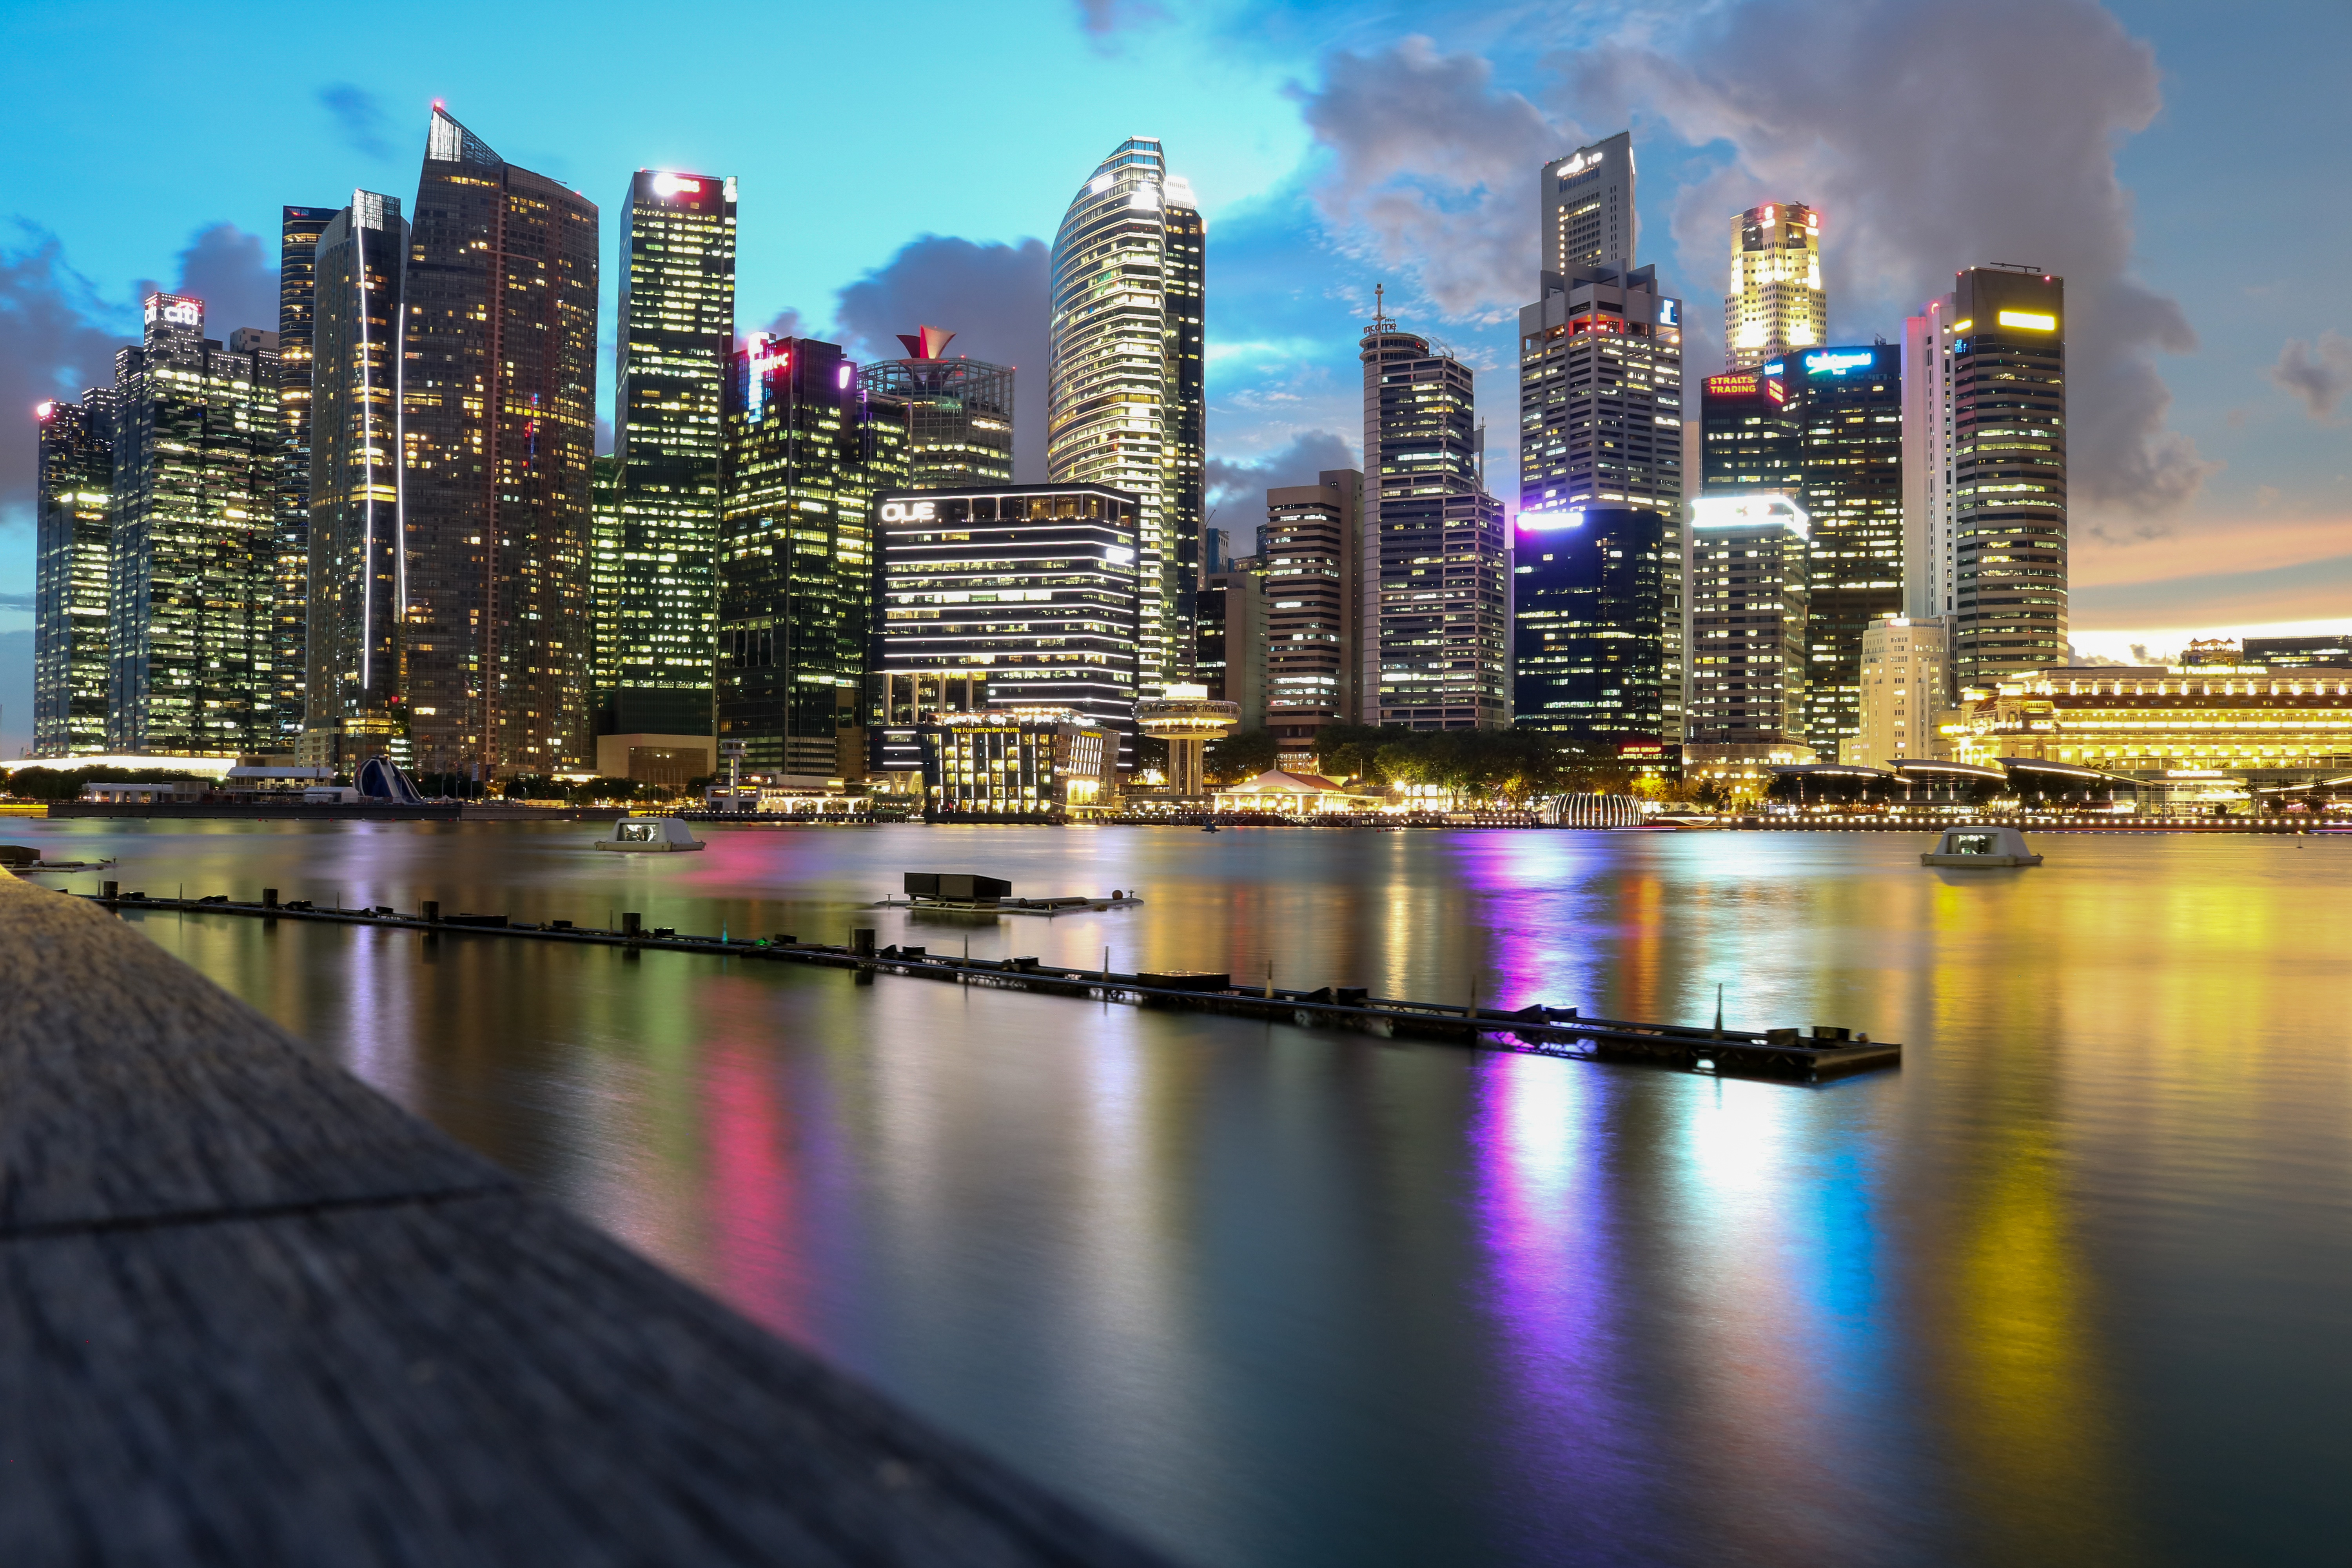
horizon, skyline, night, city, skyscraper, cityscape, downtown, dusk, evening, reflection, landmark, tower block, metropolis, urban area, geographical feature, human settlement, metropolitan area